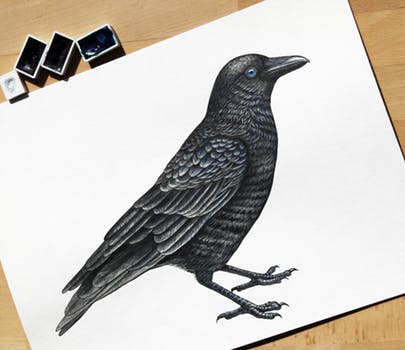
Label: No Watermark